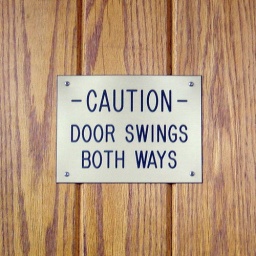
... apparently, so do some people in the building ^_^ This is a sign on the door of my company's building ^_^